History of Spain (1700–1808)

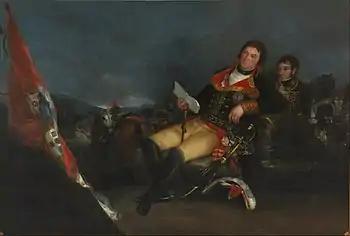
Manuel de Godoy, by Francisco Goya

The reforms were not without costs, however, and in 1766, in the context of a worldwide grain shortage and the difficulties of the recently liberalized grain trade, riots broke out in Madrid and other cities in Spain against rising grain prices. The ""Motin de Esquilache"" drove the king from his capital and embarrassed the king's chief minister the Count of Aranda. Aranda gained prominence during the crisis and led the government in the king's absence. He was the only titled aristocrat in Charles's administration; the king generally preferred men of lower social origin who were university graduates from outside Castile. Charles granted noble titles to able men in his administration, who became part of a loyal and progressive bureaucracy. Charles removed Esquilache from power in Madrid, naming him Ambassador to Venice.